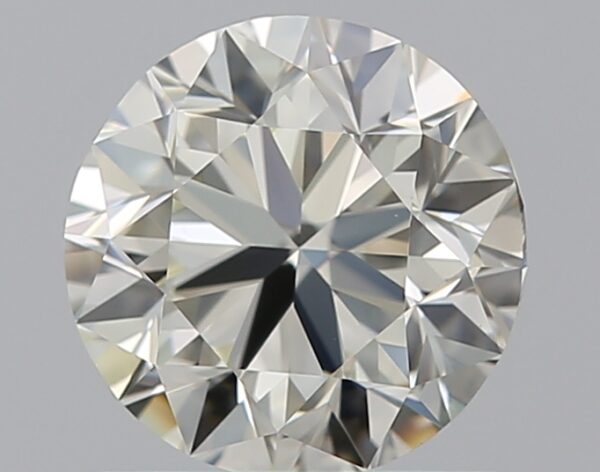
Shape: round
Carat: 0.9
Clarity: VVS1
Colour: L
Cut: VG
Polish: EX
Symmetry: VG
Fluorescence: N
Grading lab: GIA
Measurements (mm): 5.95 x 6.02 x 3.87